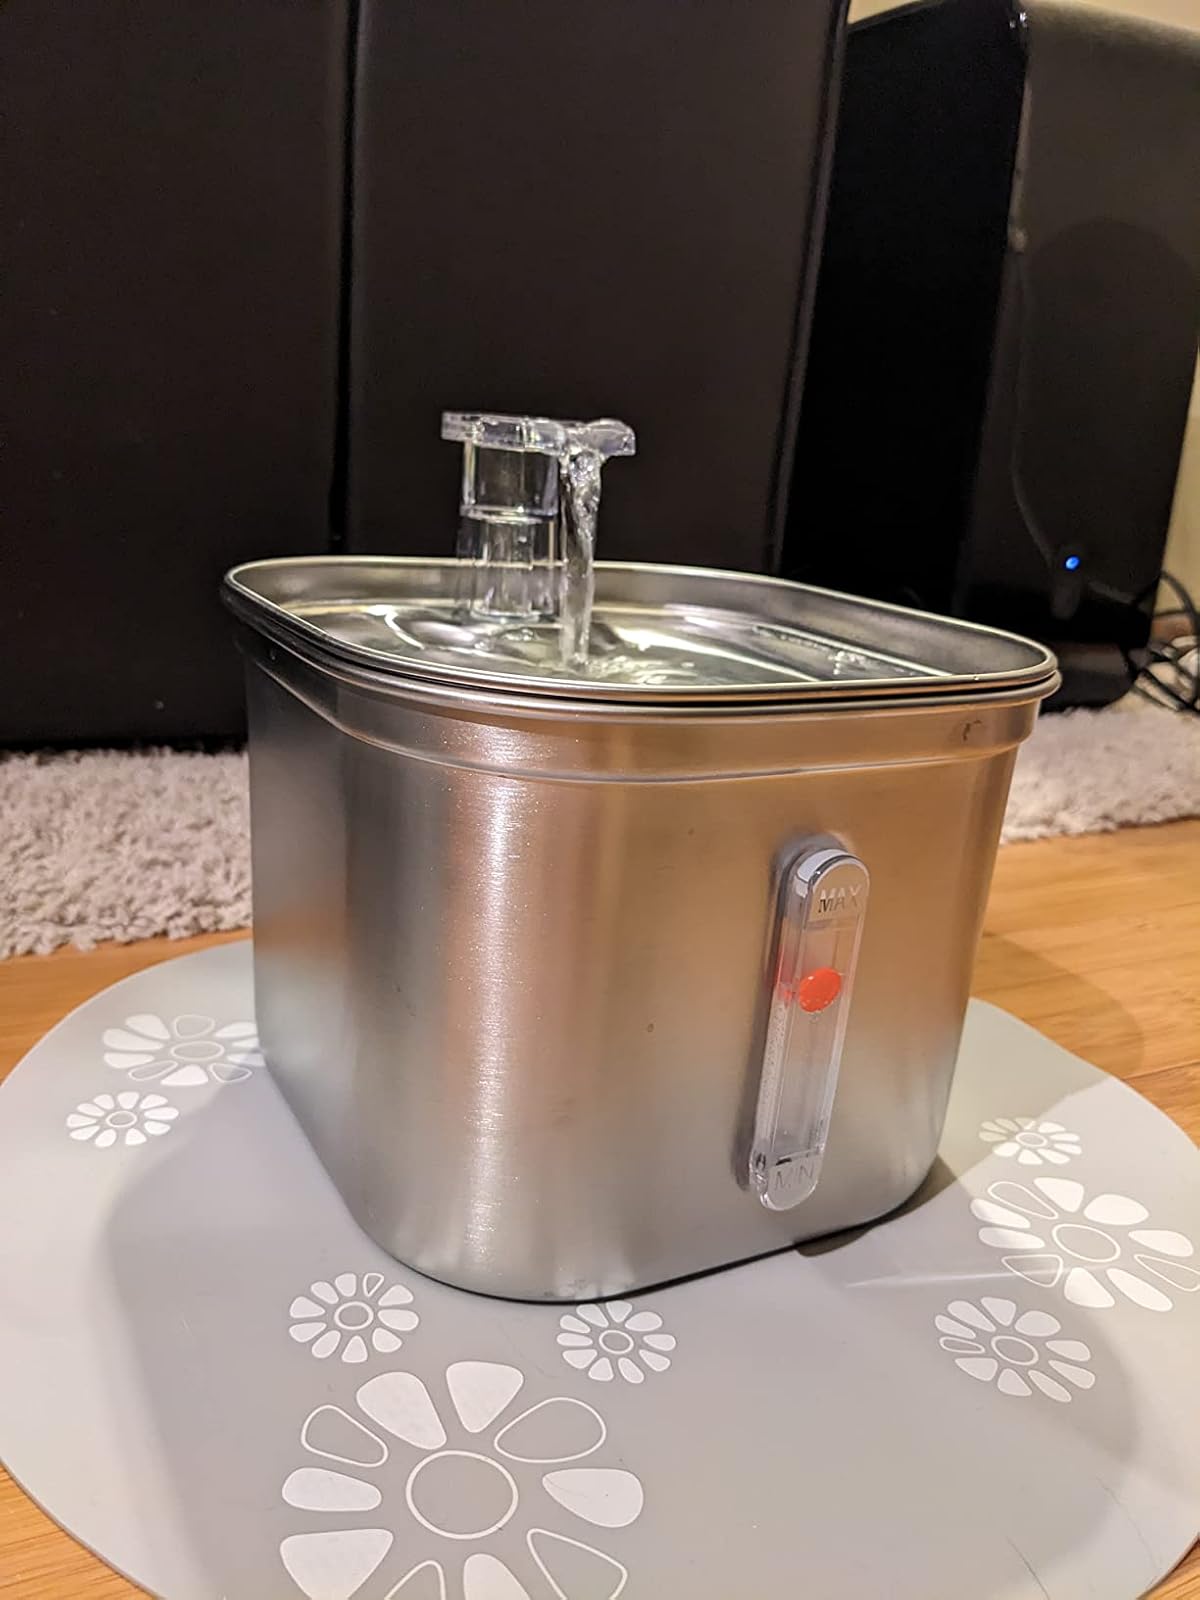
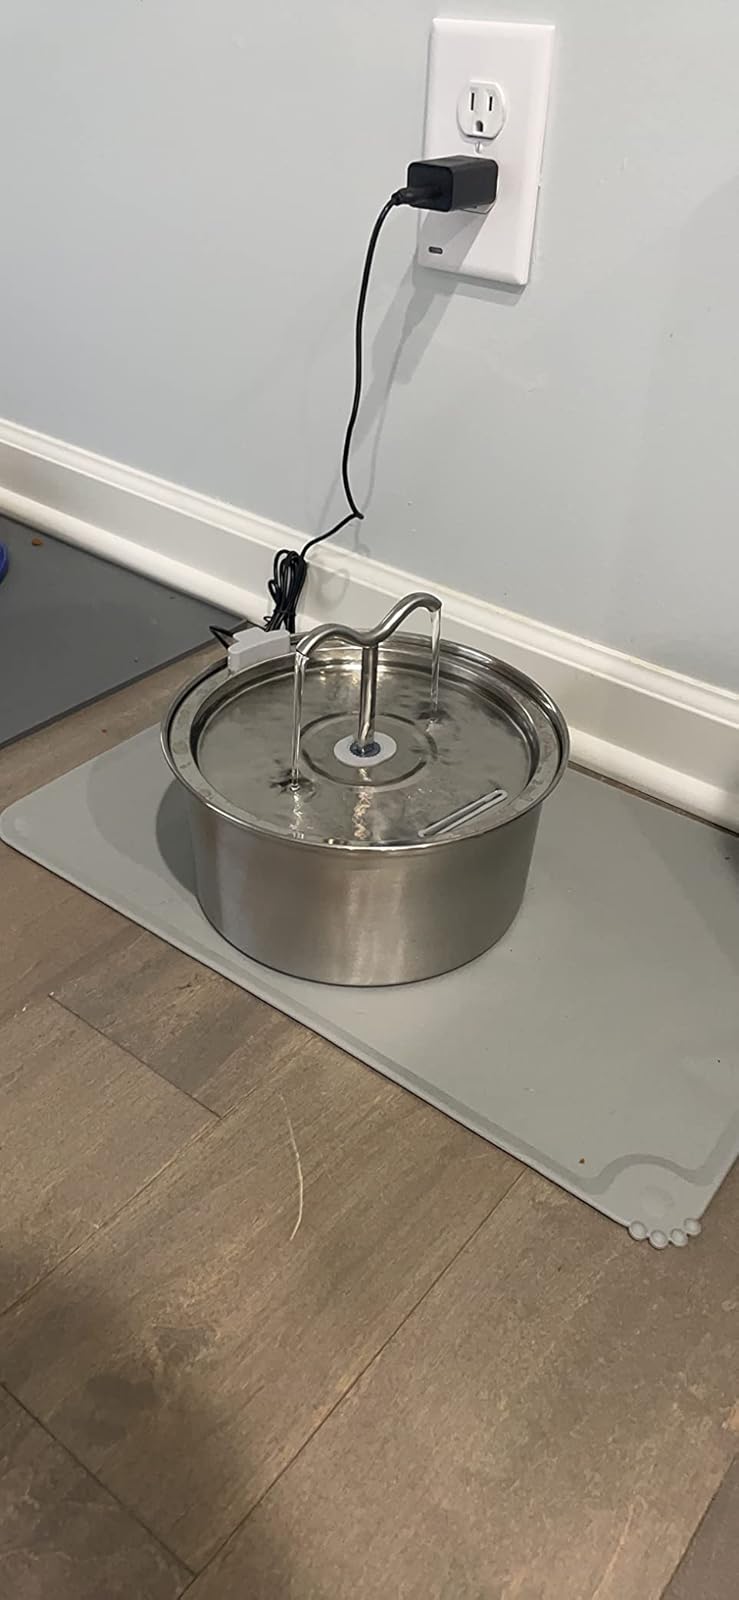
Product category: items_bowl
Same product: no